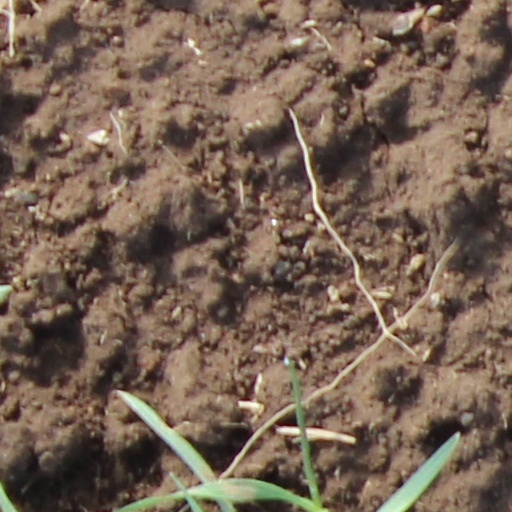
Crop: wheat